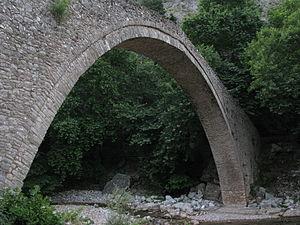
Cette liste de ponts de Grèce a pour vocation de présenter une liste de ponts remarquables de Grèce, tant par leurs caractéristiques dimensionnelles, que par leur intérêt architectural ou historique.